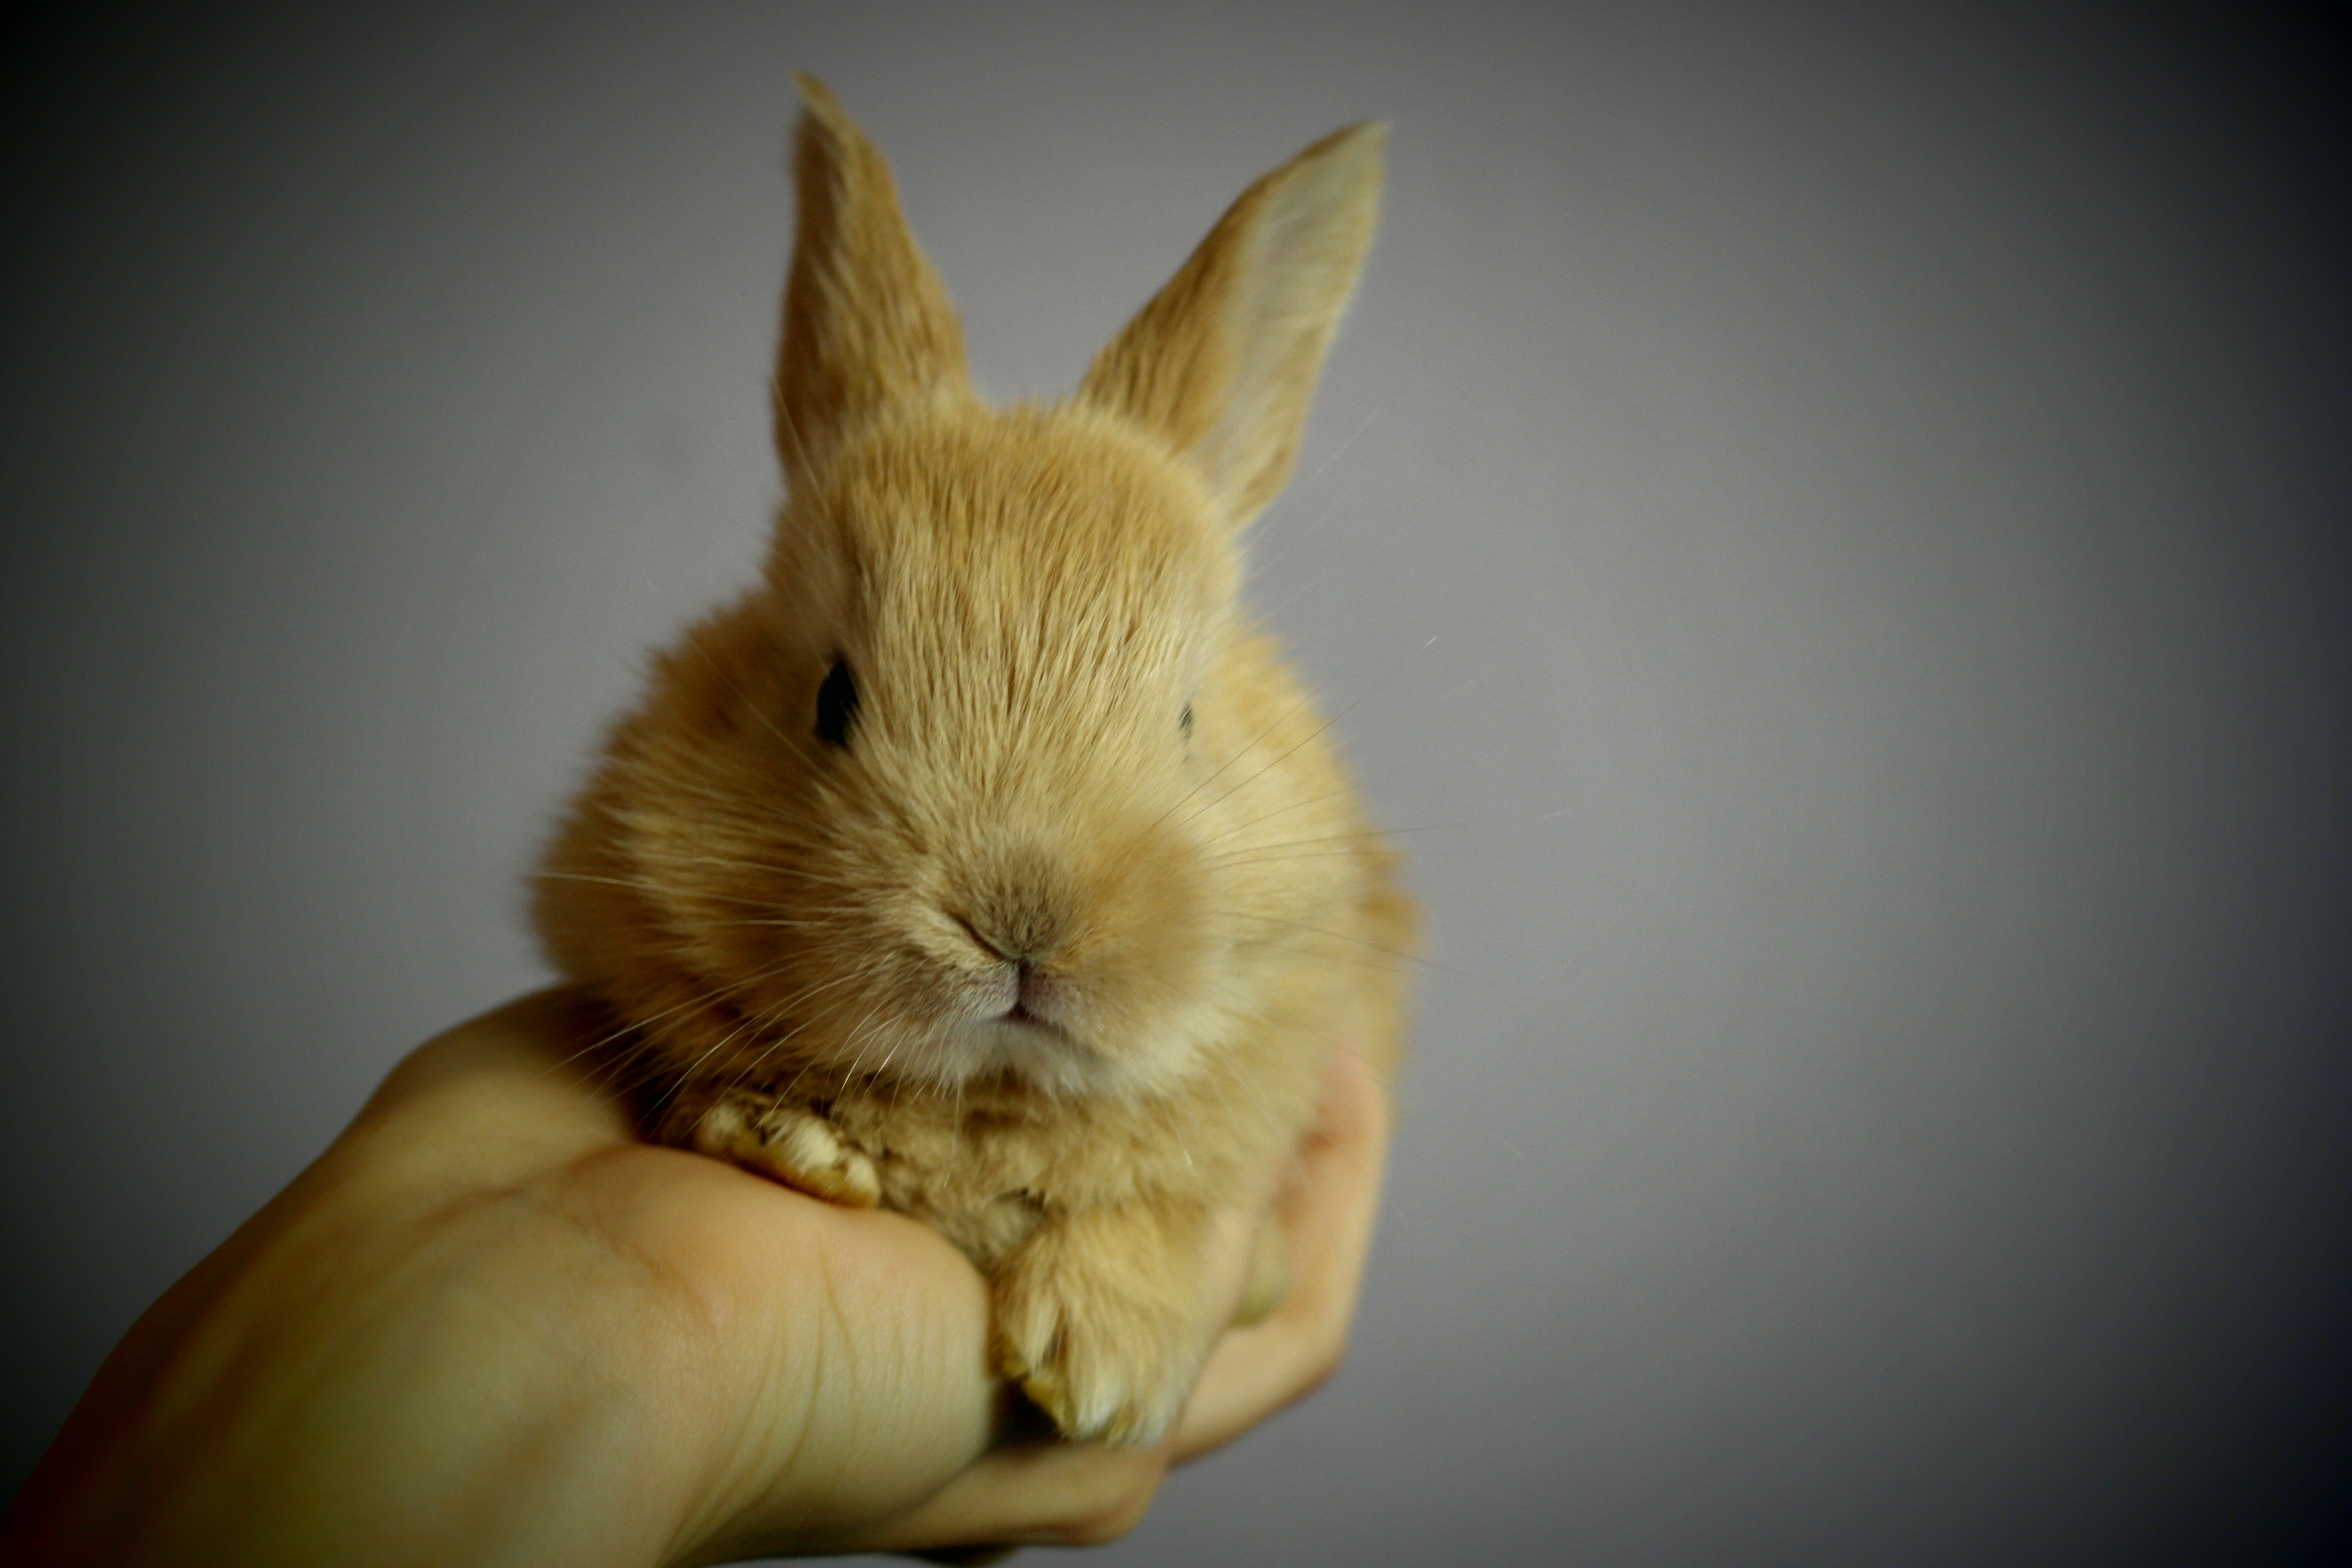
hand, palm, color, small, mammal, holding, fauna, rabbit, close up, nose, whiskers, ears, vertebrate, domestic rabbit, redheaded, rabits and hares